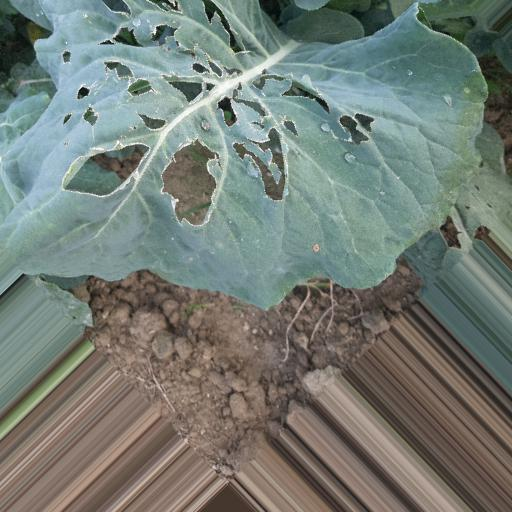
Label: Black Rot